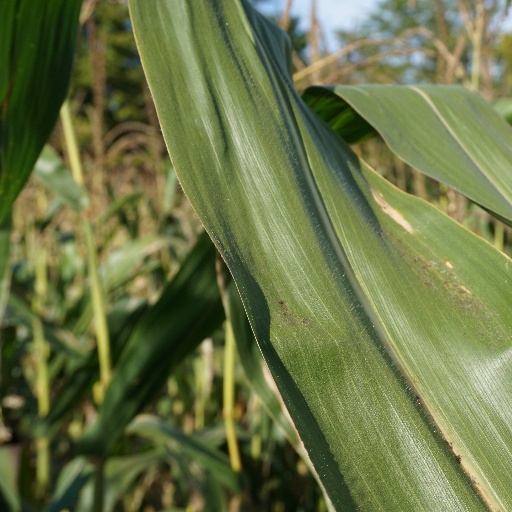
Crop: maize; corn